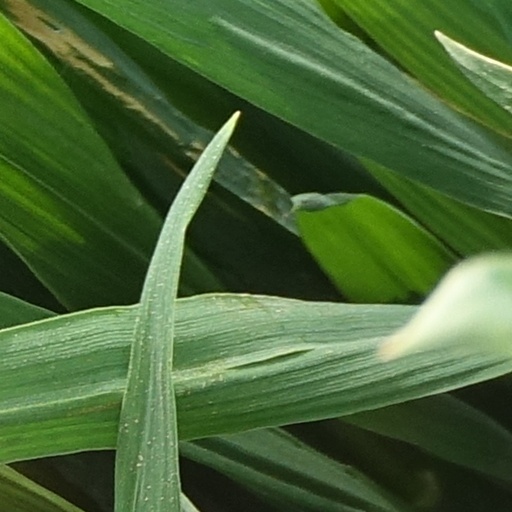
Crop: wheat